Trainwreck: My Life as an Idiot

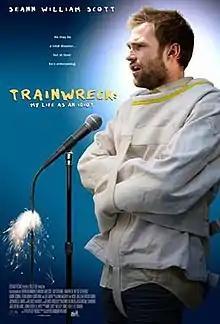
"Trainwreck: My Life as an Idiot" theatrical poster

Trainwreck: My Life as an Idiot, also known as Trainwreck: My Life as an Idoit and American Loser, is a 2007 American comedy-drama film written and directed by Tod Harrison Williams and based upon the autobiographical book "The Little Yellow Bus" by Jeff Nichols. It is also known as "American Loser", its American DVD and television title.